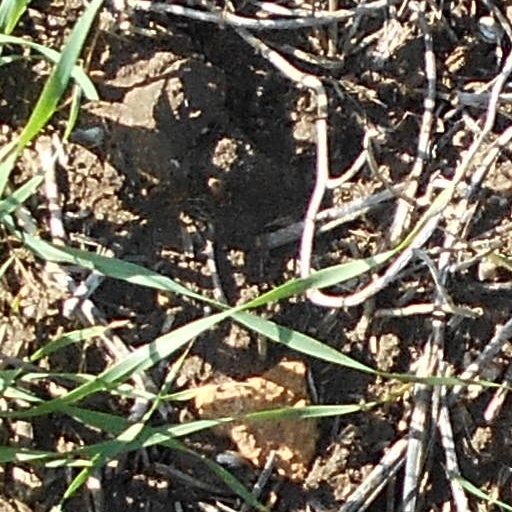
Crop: wheat